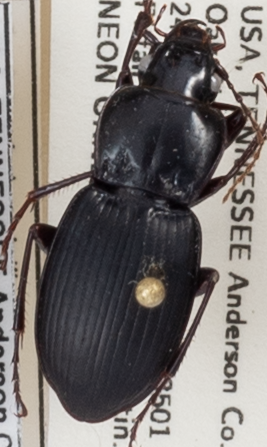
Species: Cyclotrachelus sigillatus
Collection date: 2019-09-04
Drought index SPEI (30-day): -0.026
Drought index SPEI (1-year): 2.09
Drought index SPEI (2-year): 2.09